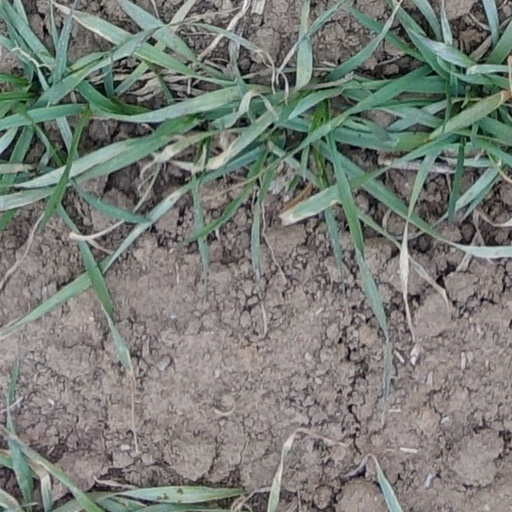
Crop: wheat